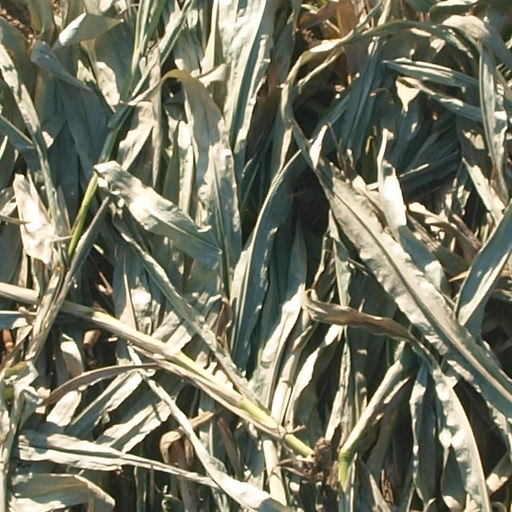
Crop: maize; corn